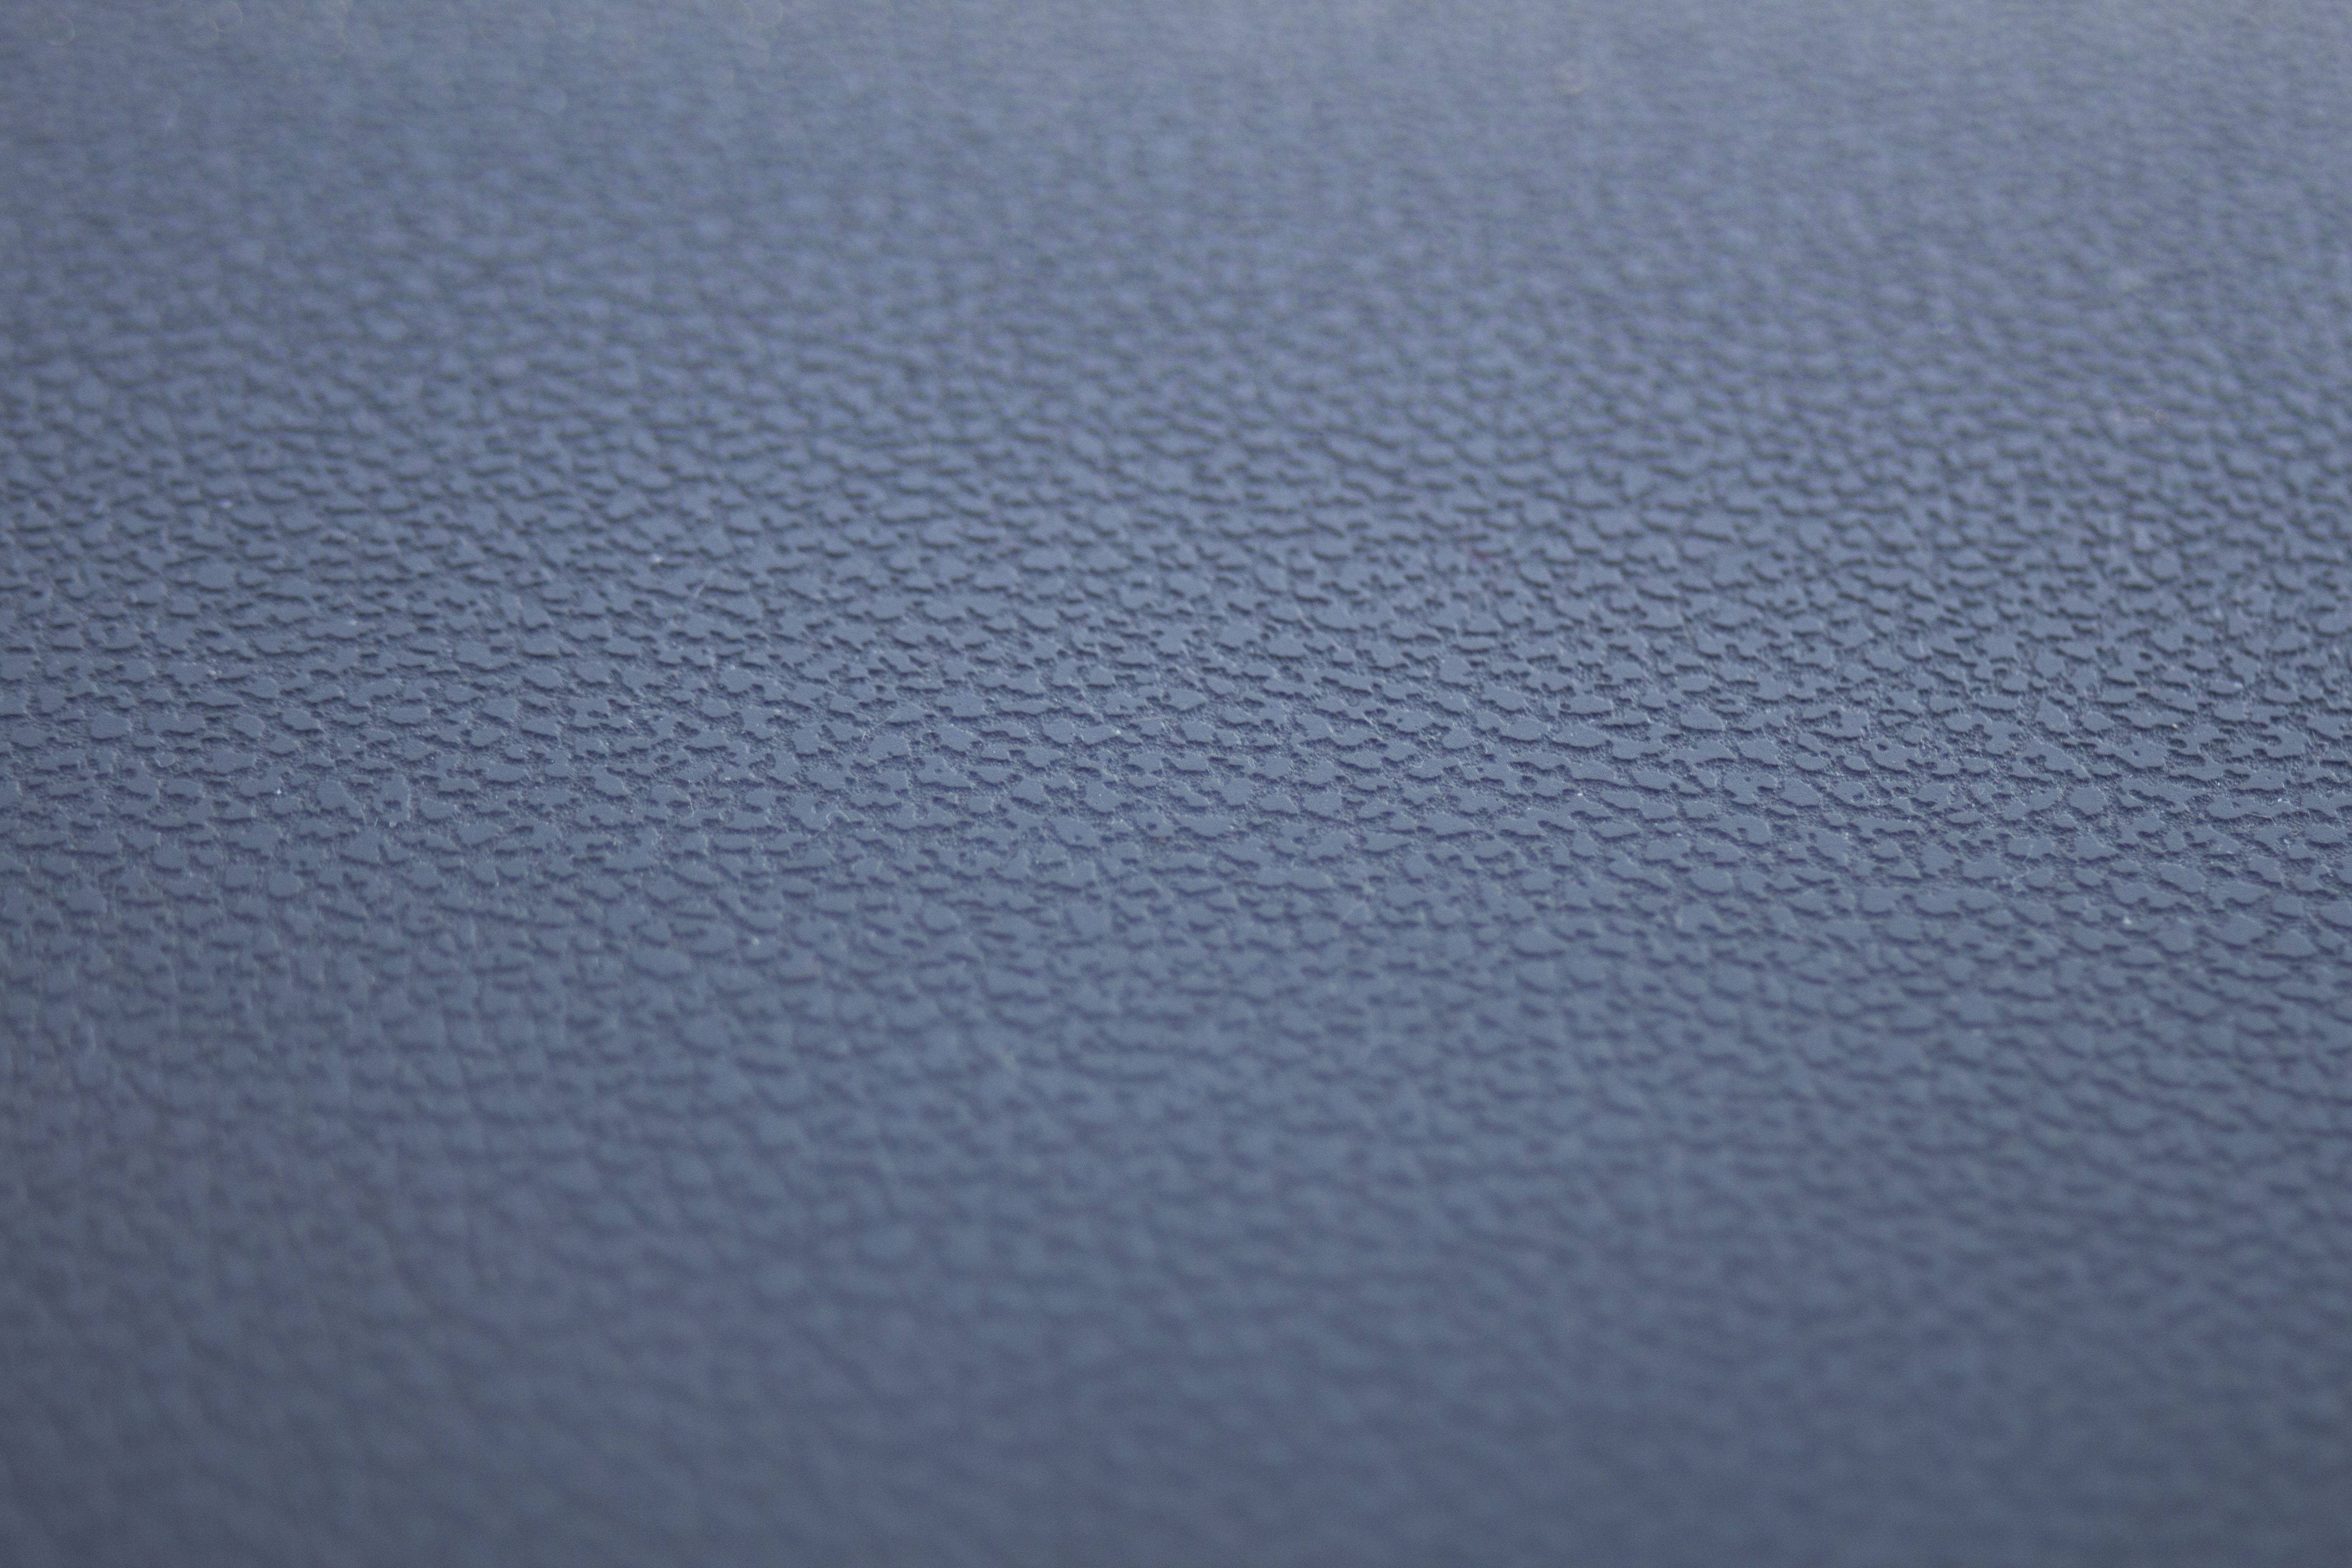
texture, plastic, floor, asphalt, pattern, line, blue, circle, nap, flooring